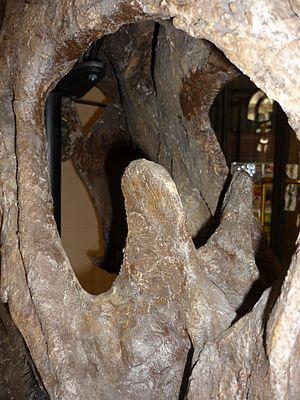
Cavités nasales de Triceratops T. horridus, Institut de paléontologie humaine, Paris, France